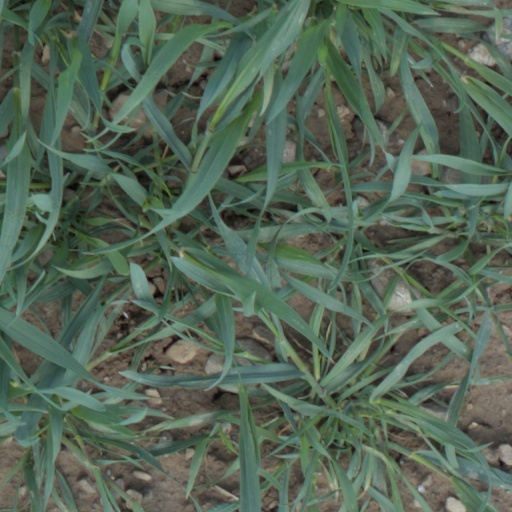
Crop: wheat